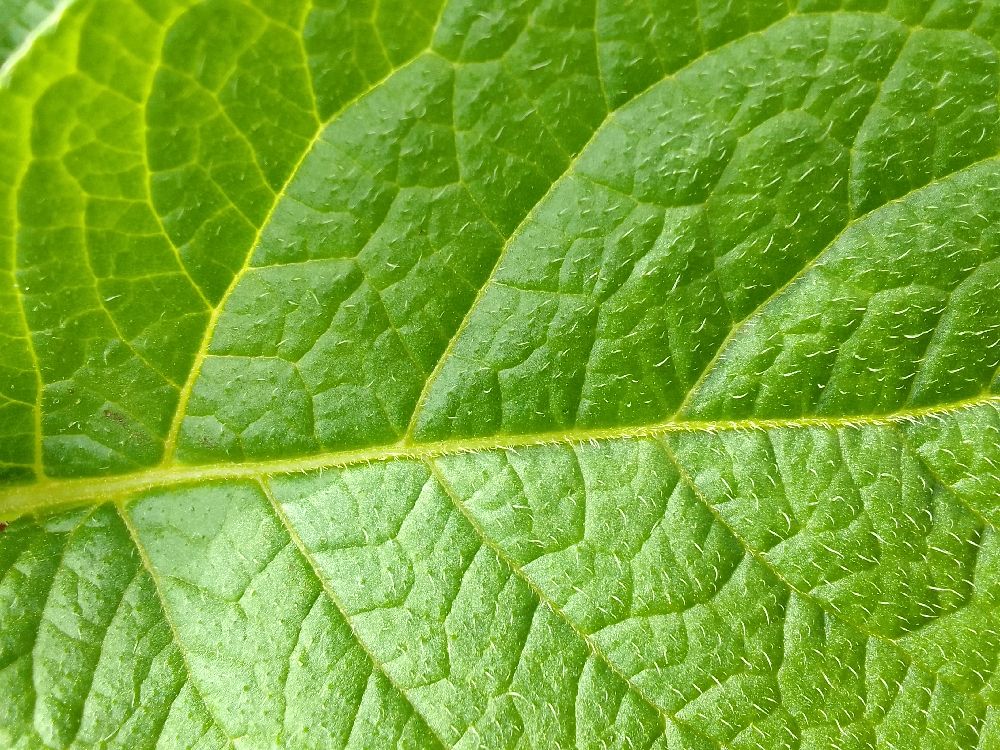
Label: Healthy